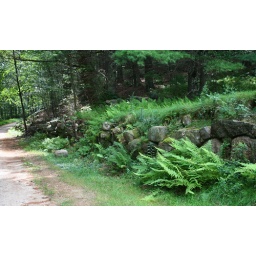
Stone wall beside a dirt road in Arcadia Management Area, Rhode Island, a favorite hiking area.